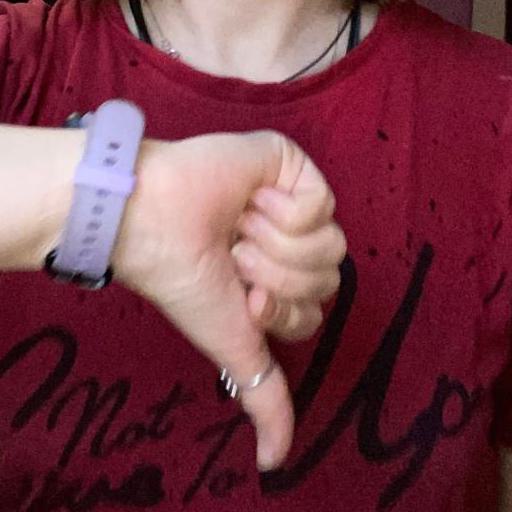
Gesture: dislike